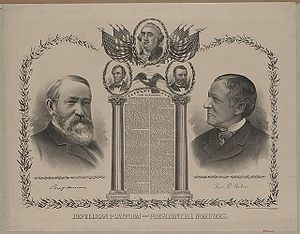
Grover Cleveland / Valget i 1888 og tilbagevenden til civilt liv / Besejret af Harrison
Harrison-Morton kampagneplakat
Stephen Grover Cleveland var både den 22. og 24. amerikanske præsident. Cleveland er den eneste præsident, der har siddet i to adskilte perioder. Han opnåede det største samlede stemmeantal i tre præsidentvalg – i 1884, 1888 og 1892, men blev ikke valgt i 1888 på grund af for få valgmandsstemmer. Han var den eneste Demokrat, der opnåede valg til præsident i den republikansk-dominerede æra fra 1860 til 1912. Clevelands beundrere har rost ham for hans ærlighed, uafhængighed, integritet og hans arbejde for principperne inden for klassisk liberalisme. Som leder af Bourbondemokraterne var han modstander af imperialisme, skatter, subsidier og inflationspolitik, men som reformator arbejdede han også mod korruption og vennetjenester.